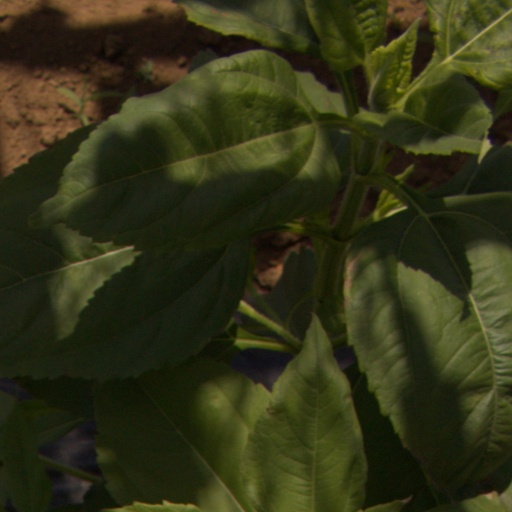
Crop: Jerusalem artichoke